Mohamed-Bouazizi Square

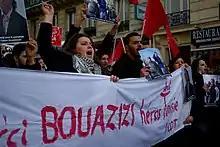
French support Bouazizi

It bears the name of Mohamed Bouazizi, whose self-immolation in Sidi Bouzid in Tunisia, in December 2010, was one of the triggers of the 2011 Tunisian Revolution and, which extended to the 2011 Arab Spring.